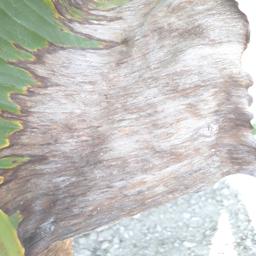
Label: POTASSIUM DEFICIENCY